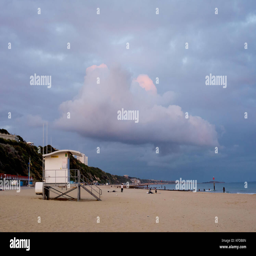
the beach with a cloudy sky